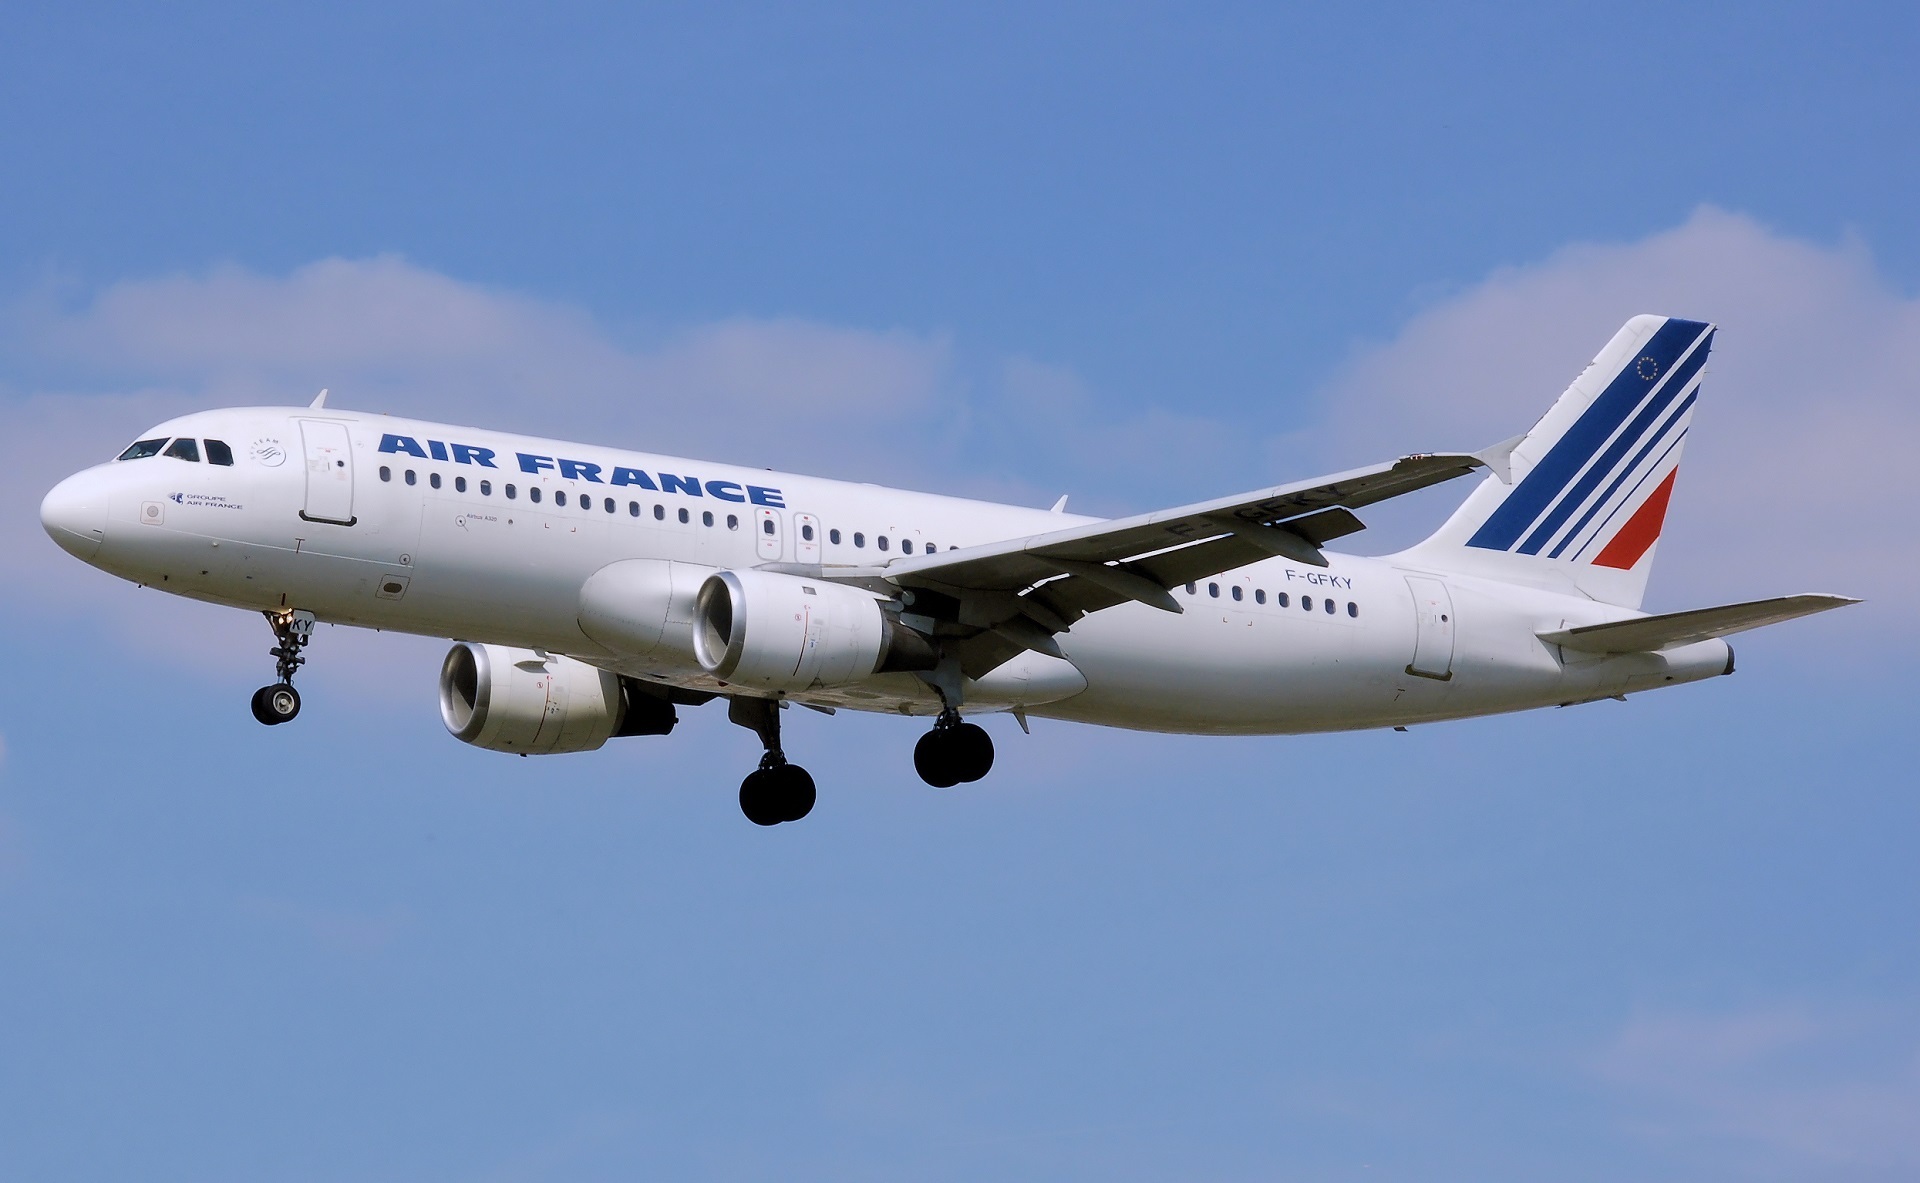
fly, airplane, aircraft, jet, vehicle, airline, aviation, flight, passengers, airliner, commercial, airbus, landing, a320, jet aircraft, air france, airbus a330, air travel, boeing 757, atmosphere of earth, wide body aircraft, narrow body aircraft, aerospace engineering, airbus a320 family